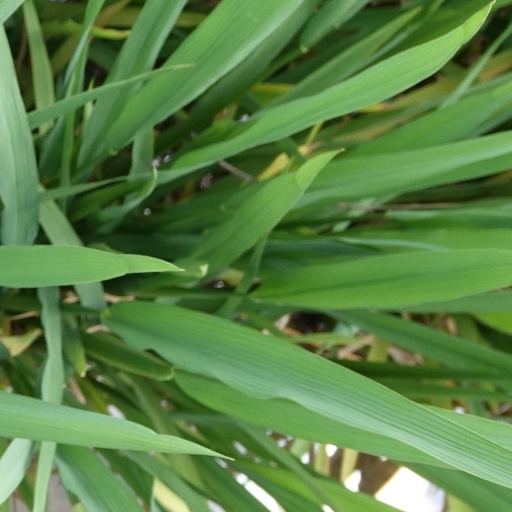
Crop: rice